Battenburg markings

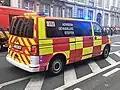
Fire services vehicle, 2018

In Western Australia, St John Ambulance Western Australia uses green-and-yellow markings, while New South Wales Ambulance uses red-and-white Battenburg markings on ambulances and patient transport vehicles. Australian police utilise the similar Sillitoe tartan markings.